Unitrans

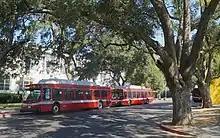
New Flyer-built low-floor, compressed-natural-gas buses, in 2013

In 2006–2007, Unitrans added eight new Orion Mark V 40-foot buses (4171-4178) to its fleet, returning to the high-floor design. This decision was made due to lower prices, fleet standardization, and availability of buses.